Carnteel

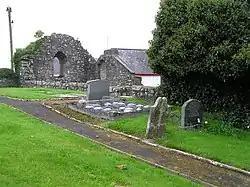
Carnteel church in 2006

The townland is situated in the historic barony of Dungannon Lower and the civil parish of Carnteel and covers an area of 235 acres.